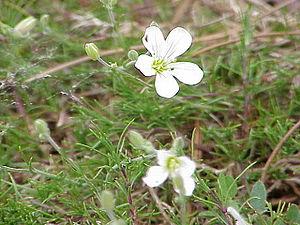
La Minuartie à feuilles de Mélèze est une plante herbacée vivace du genre Minuartia et de la famille des Caryophyllacées.